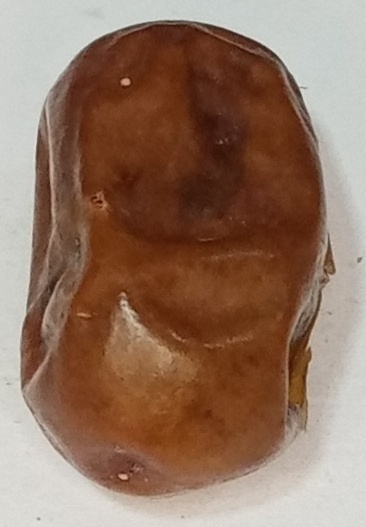
Variety: fasli-toto
Size: large
Grade: grade-1